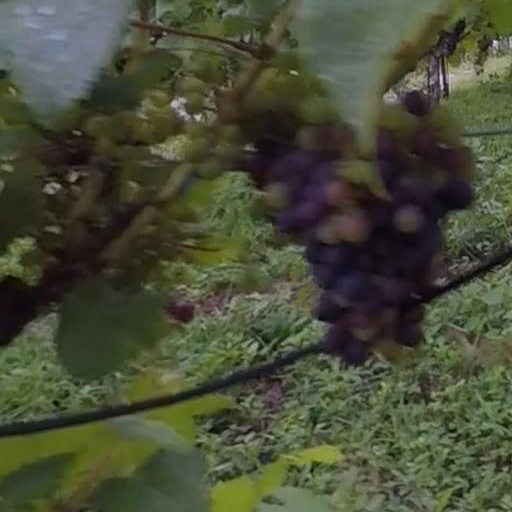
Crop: grape